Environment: real
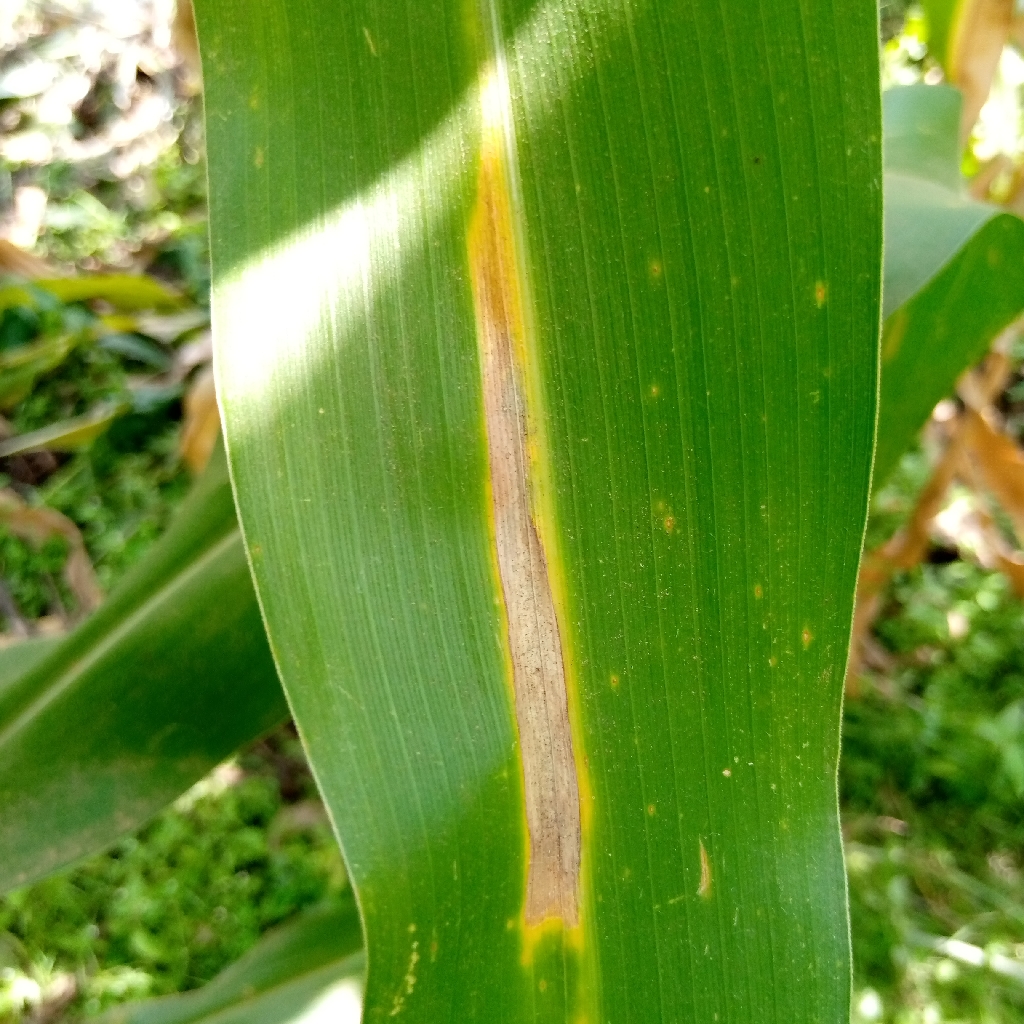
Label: northern_corn_leaf_blight